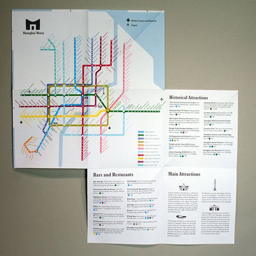
a redesign of the map .